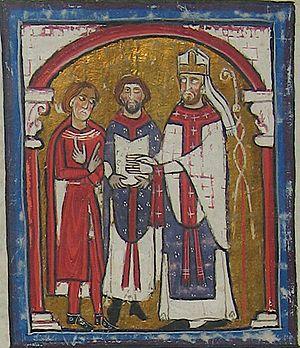
Liber feudorum Ceritaniae fo 10v-(9-c-d)- Saint Armengol, évêque d'Urgell, prêtant serment de fidélité à Guillaume II de Cerdagne
Le Liber feudorum Ceritaniae est, comme son titre latin l'indique, un livre enregistrant les fiefs dans les comtés du comté de Cerdagne, qui à l'époque comprenait les anciens comtés du Roussillon et du Conflent, ainsi que les obligations féodales du comte et de ses vassaux. Il est conservé dans le Arxiu de la Corona d'Aragó et se compose de 272 folios, contenant 379 chartes et 32 miniatures colorées sur un fond d'or. Il a probablement été initialement copié à partir d'une partie du Liber feudorum maior, qui est plus ancien de plusieurs décennies. Il contient en effet tous les documents relatifs à la Cerdagne et le Roussillon contenus dans le LFM et exactement dans le même ordre, ainsi que six autres documents. La majorité des chartes date des années 1172-6.
Armengol d'Urgell, né à Ayguatébia vers le milieu du Xᵉ siècle et mort à El Pont de Bar Vell en 1035, fils de Guifred II de Cerdagne et de Guisla, comtesse de Cerdagne. Il fut évêque d'Urgell de 1010 à 1035. Il est vénéré comme le saint patron du diocèse d’Urgell et des vallées d’Andorre, depuis 1044. Durant son mandat d'évêque, il a prêté serment de fidélité à Guifred II, comte de Cerdagne, son père. Il s'agit d'un des plus anciens serments écrits de fidélités catalans.